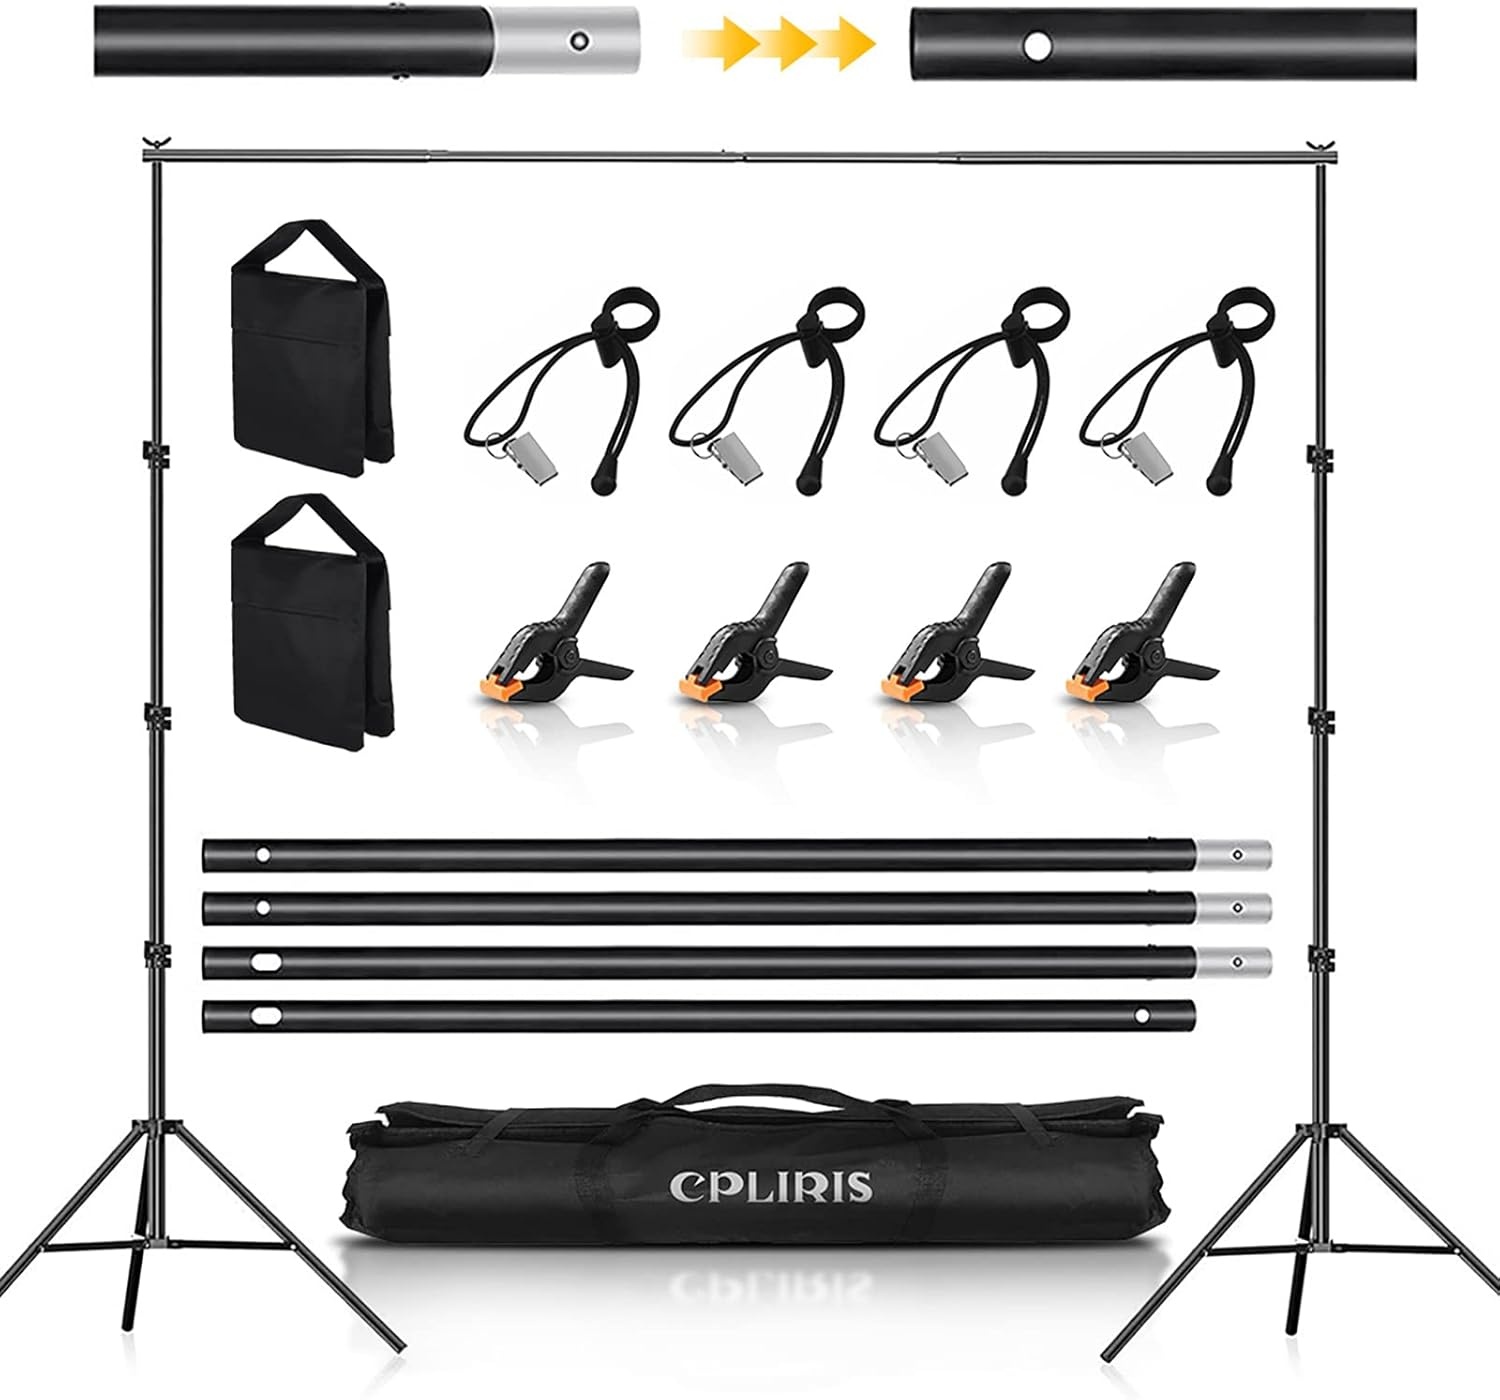
Backdrop Stand for Parties, 8.5x10ft Adjustable Background Support System for Events Decoration, Baby Shower, Photography with Spring Clamps, Backdrop Clip, Sandbag and Carrying Bag
Overview Color : black Size : 10x8.5ft Brand : CPLIRIS Item Weight : 3.7 Kilograms Product Care Instructions : Hand Wash Only About this item 【ADJUSTABLE HEIGHT AND WIDTH】It offers great flexibility in both height and width, making it easy to fit the area and backdrop size you choose. Height-adjustable from 2.9ft to 8.5ft; Width-adjustable from 5ft to10ft with 4 snap-into crossbars. 【PHOTO BACKDROP FRAME】Good choice to hold varies backdrops on like photo backdrop, photo curtains drapes, sheers, curtain panels, floral vines, banner and balloon arch for parties, events decoration, photography, bridal shower, wedding, baby shower, meeting, advertising display, etc. 【SIMPLE TO ASSEMBLE AND PORTABLE】Simple to set up and take down in just a few minutes, no tools or ladder needed and only one person needed for set up. It comes with a nice heavy duty carrying bag as well. 【COME WITH NECESSARY ACCESSORIES】Spring clamps and Backdrop clips to clamp on a backdrop drape and to secure the arch making the background cloth have a better shooting effect; Durable canvas sandbags to stabilize the backdrop support system. (NOTE: Sandbag is empty, which can be filled with bottled water, sand, pebbles, rocks, etc.) 【PAQUAGE CONTENT AND WARANTY】(2) x 8.5ft Tripod Stand, (4) x Crossbar, (4) x Spring Clamp, (4) x Backdrop Clip, (2) x Empty Sandbag, (1) x Carrying Bag. 12 months warranty for product defects and lifetime friendly customer service. Any questions about the product, contact us by "Ask a Question" any time.
Brand: CPLIRIS
Category: Cameras & Optics > Photography > Lighting & Studio > Studio Stands & Mounts > Backdrop Stands